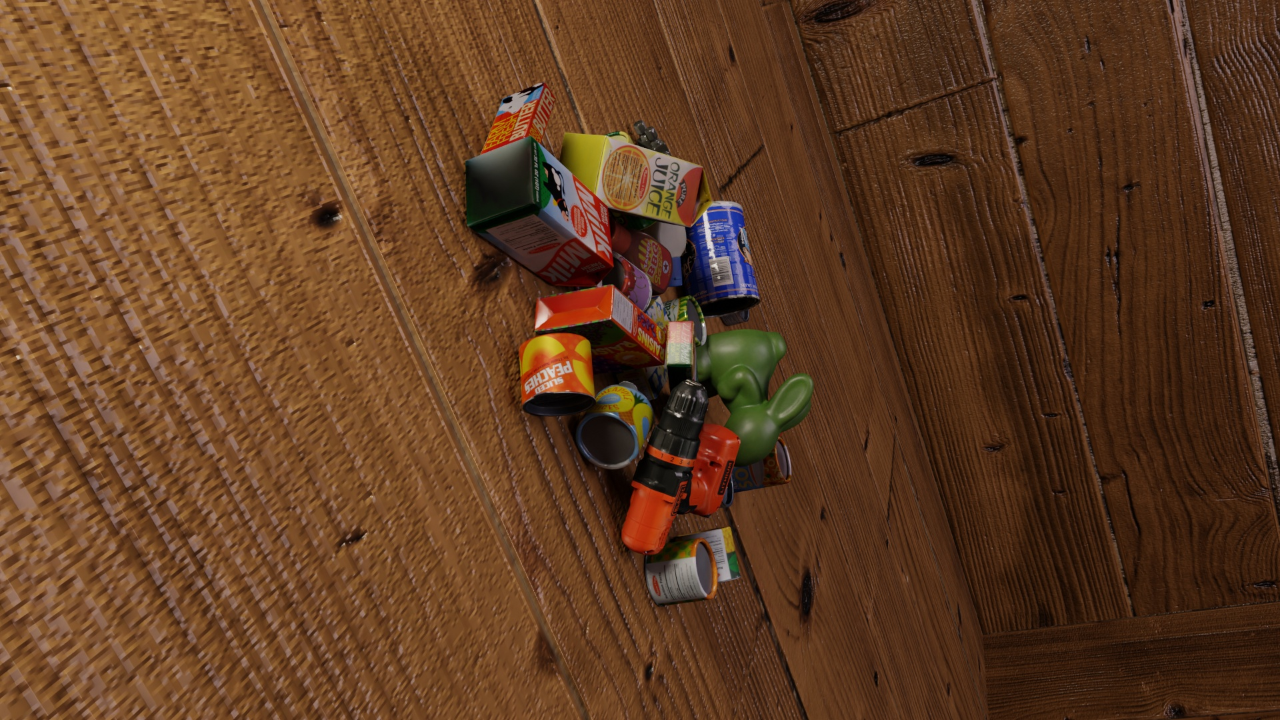
Question:
What are the five normalized (x, y) points between 0 and 1 in the image that outline the grasp plane for the cylindrical can of corn? Your answer should be as Grasp center: [], Left finger base: [], Right finger base: [], Left finger tip: [], Right finger tip: [].
Answer: Grasp center: [0.58125, 0.769444], Left finger base: [0.573438, 0.713889], Right finger base: [0.589063, 0.823611], Left finger tip: [0.542188, 0.718056], Right finger tip: [0.558594, 0.826389]